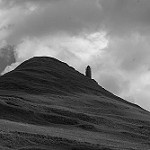
Label: B & W